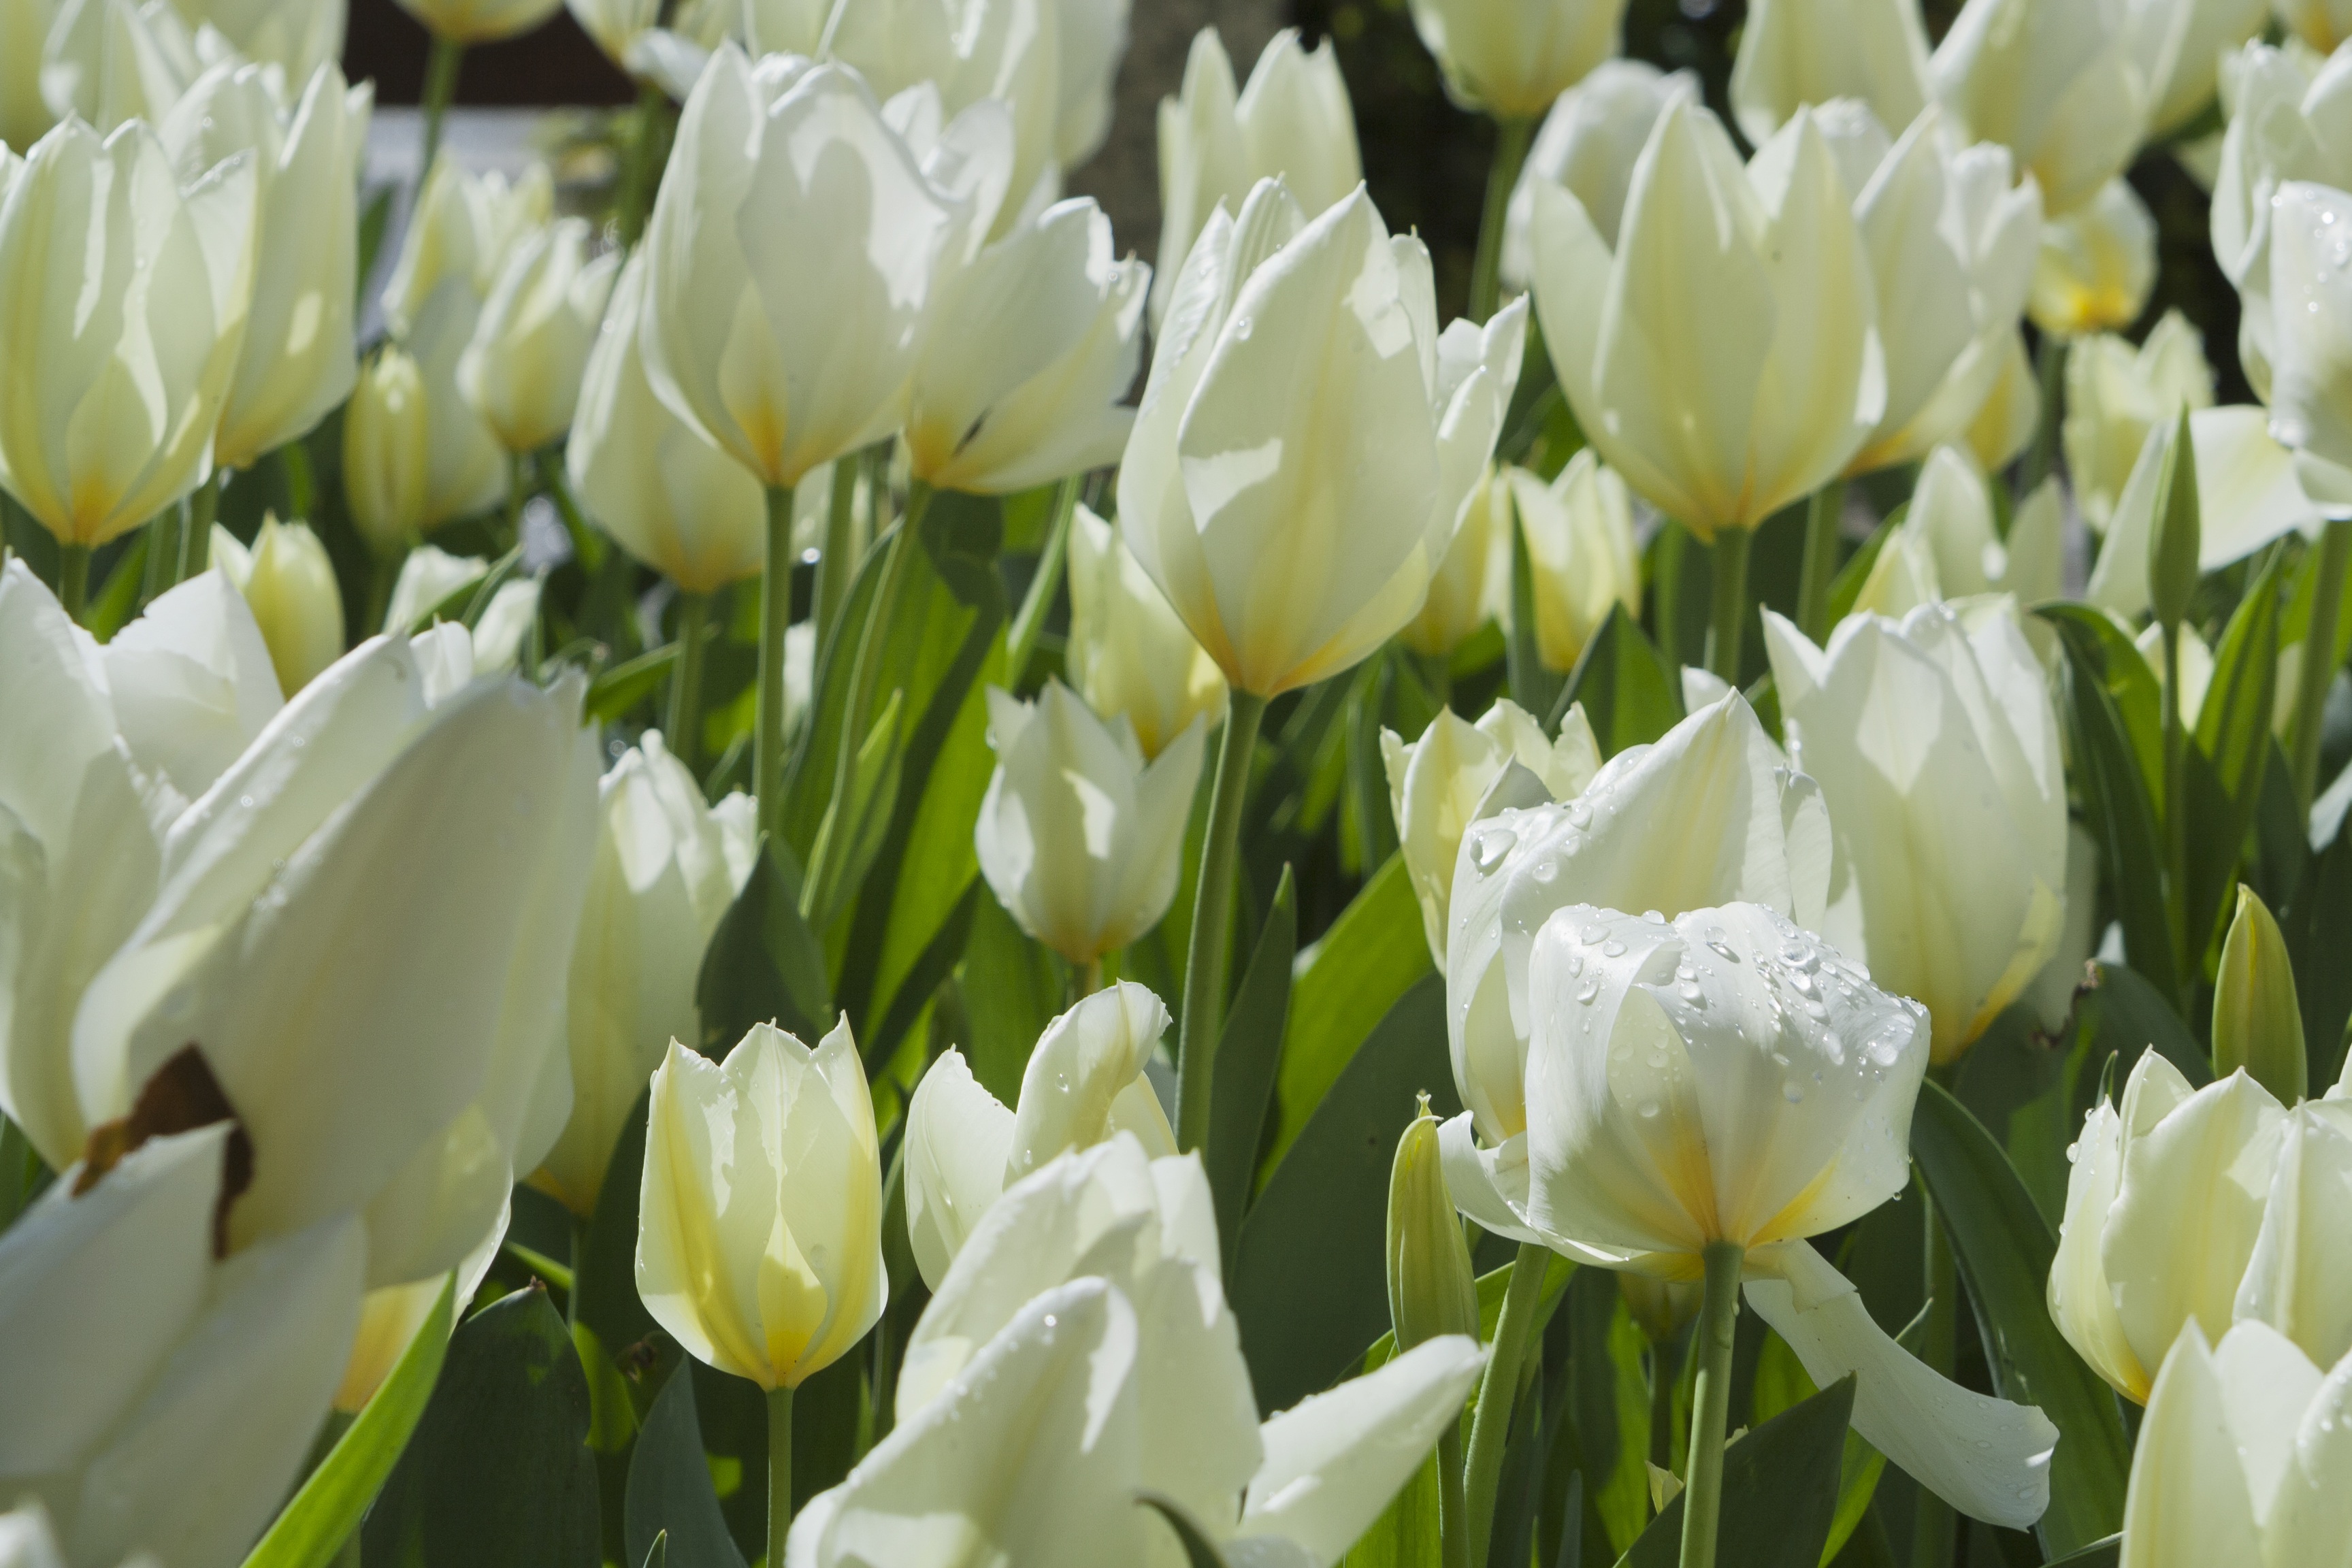
plant, white, flower, petal, tulip, spring, botany, garden, flora, tulips, crocus, flowering plant, lily family, plant stem, land plant